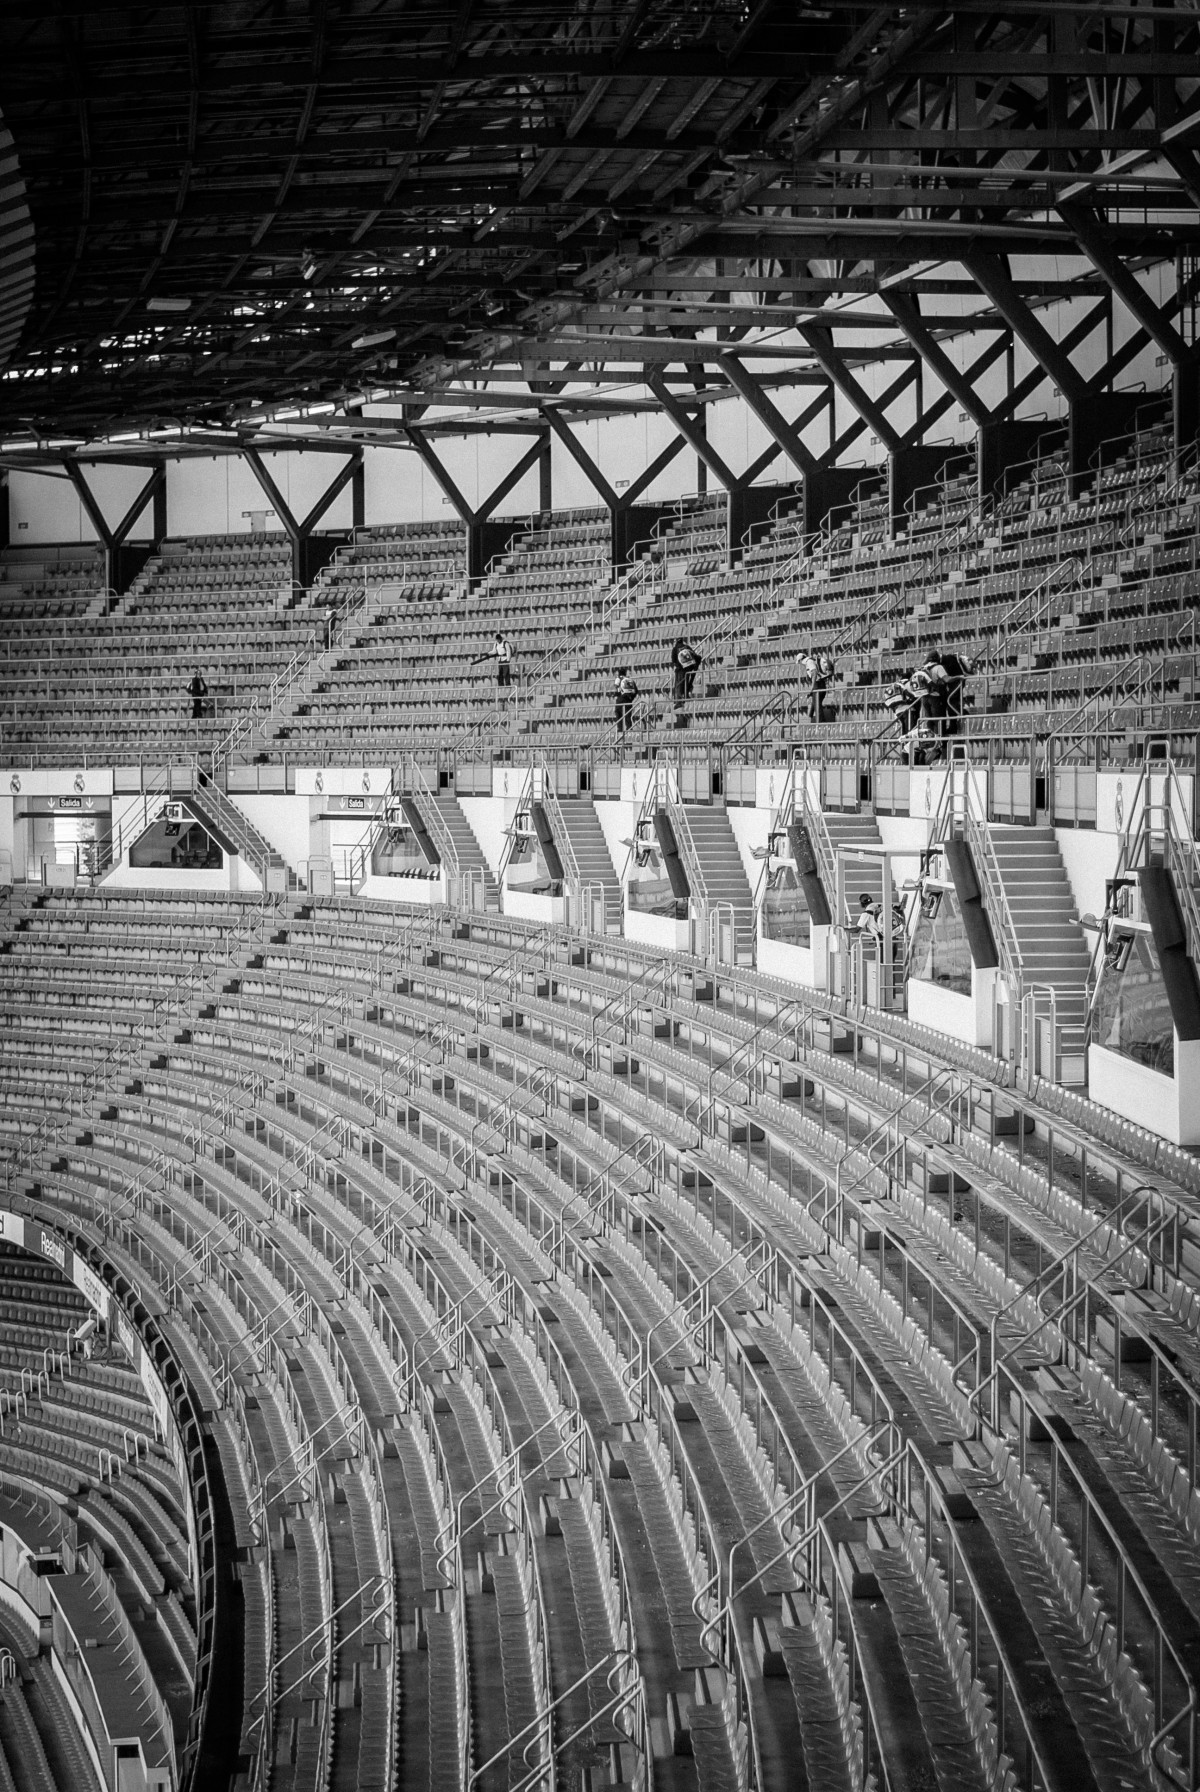
Tags: structure, auditorium, line, arena, amphitheatre, monochrome photography, geographical feature, sport venue, soccer specific stadium